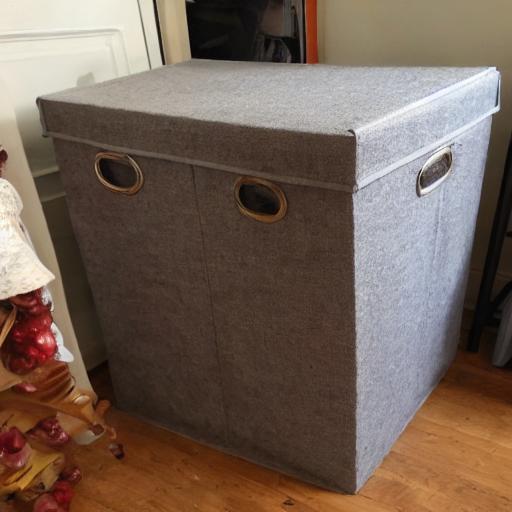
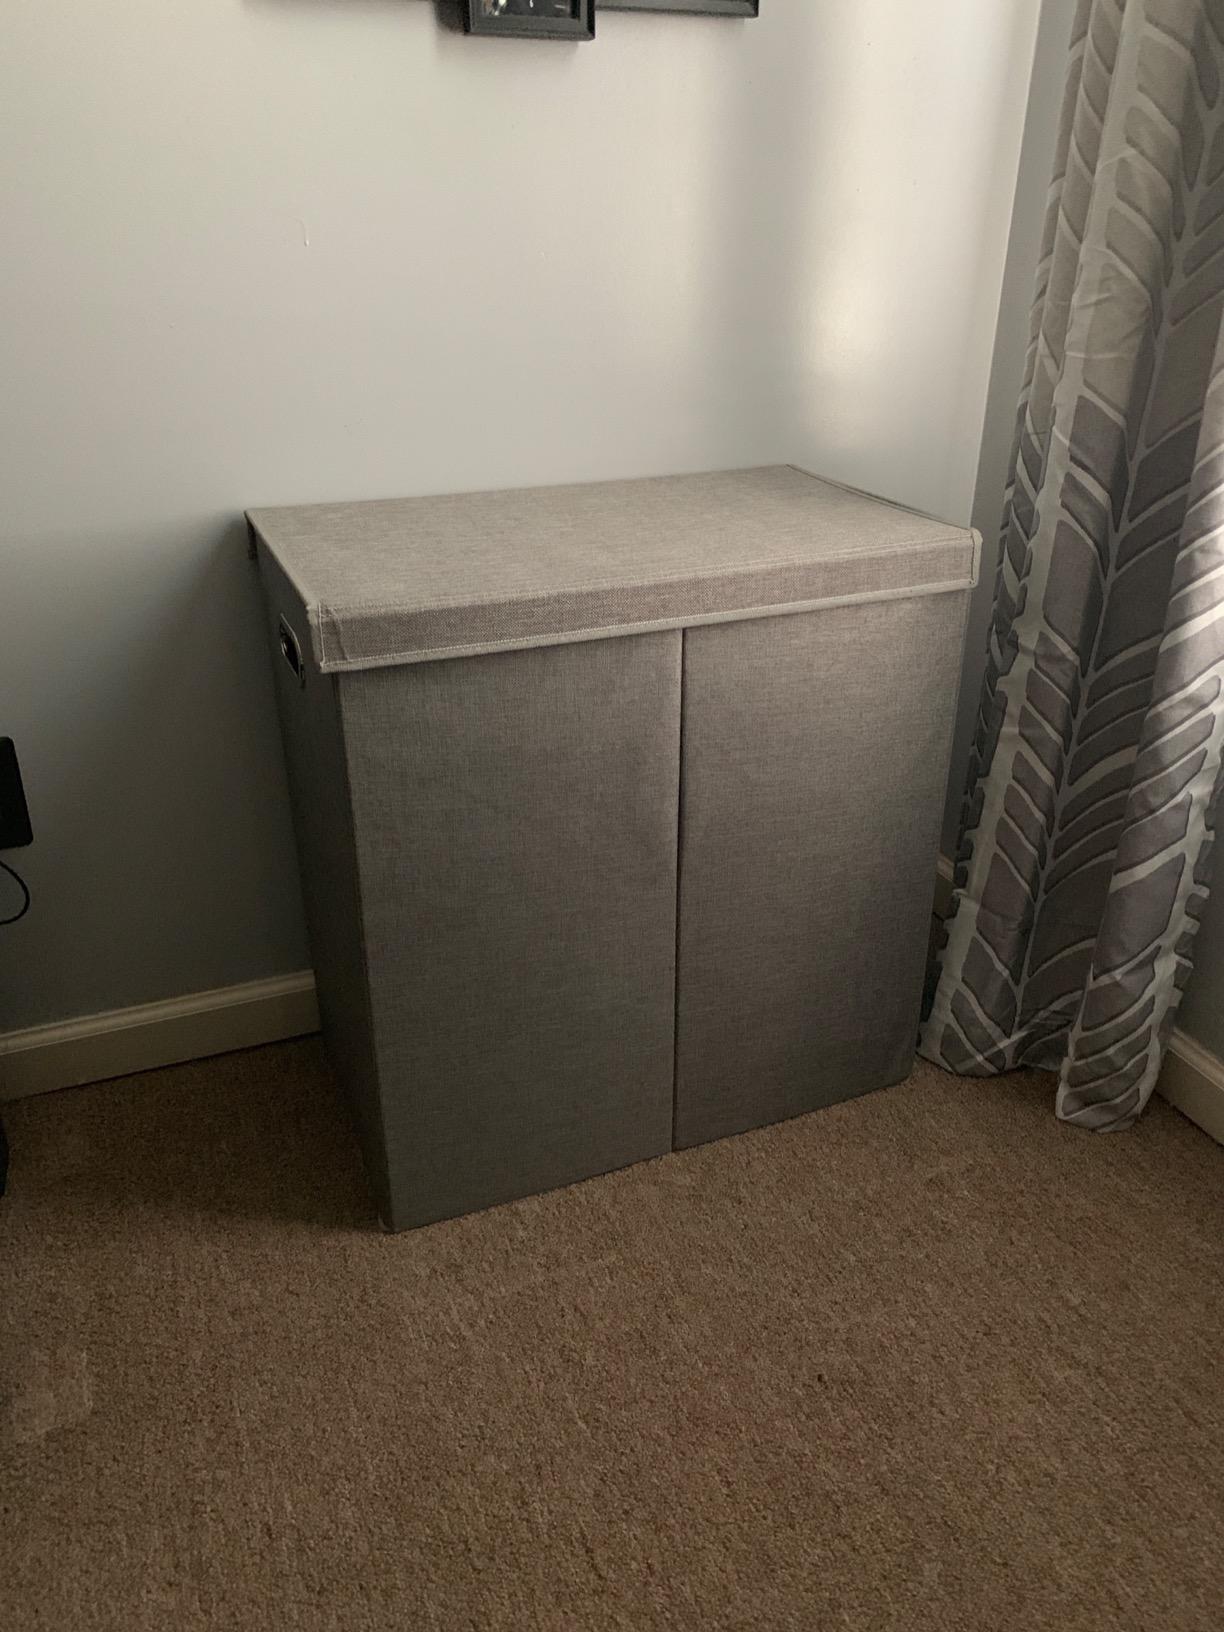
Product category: items_hamper
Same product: no